Mount Coffin

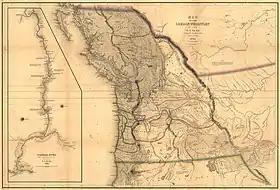
Pacific Northwest: 1841 Map of the Oregon Territory from "Narrative of the United States Exploring Expedition." Philadelphia: 1845

Fever, pestilence, and disease ravaged among the living indigenous population. Symptoms described by one trader representing McLoughlin, a chief agent at the Hudson's Bay Company in Fort Vancouver, Washington, about from Mount Coffin, were descriptions characteristic of malaria, an endemic disease with fatal termination.